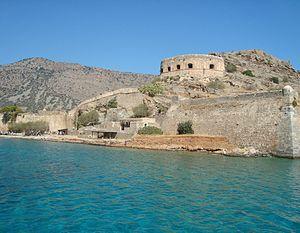
Le fort de l'île de Spinalonga
Spinalonga est un îlot forteresse et une presqu’île situés en Crète à l’entrée ouest du golfe de Mirabello face à la ville d’Elounda, non loin d’Agios Nikolaos dans le district régional du Lassithi.